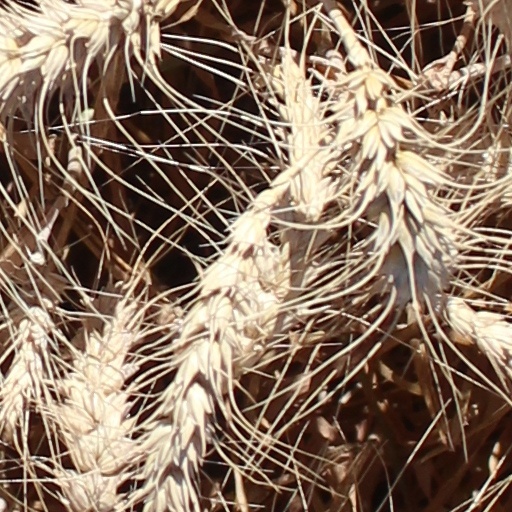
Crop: wheat